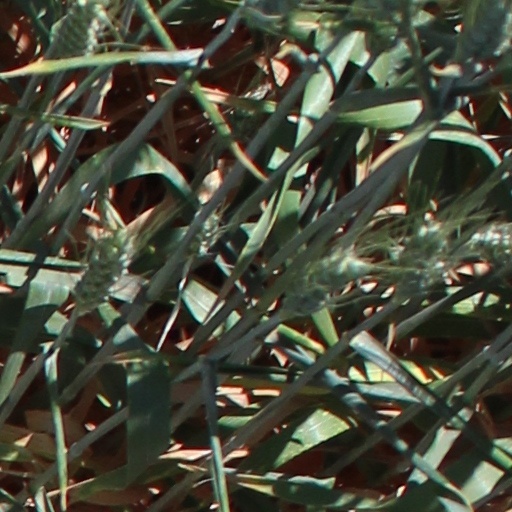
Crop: wheat